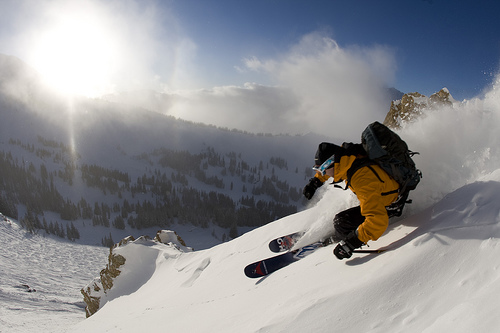
user: Given an image and a question. Answer the question in a short answer. Question: Can you guess the place where the man is playing? Short Answer:
assistant: mountain